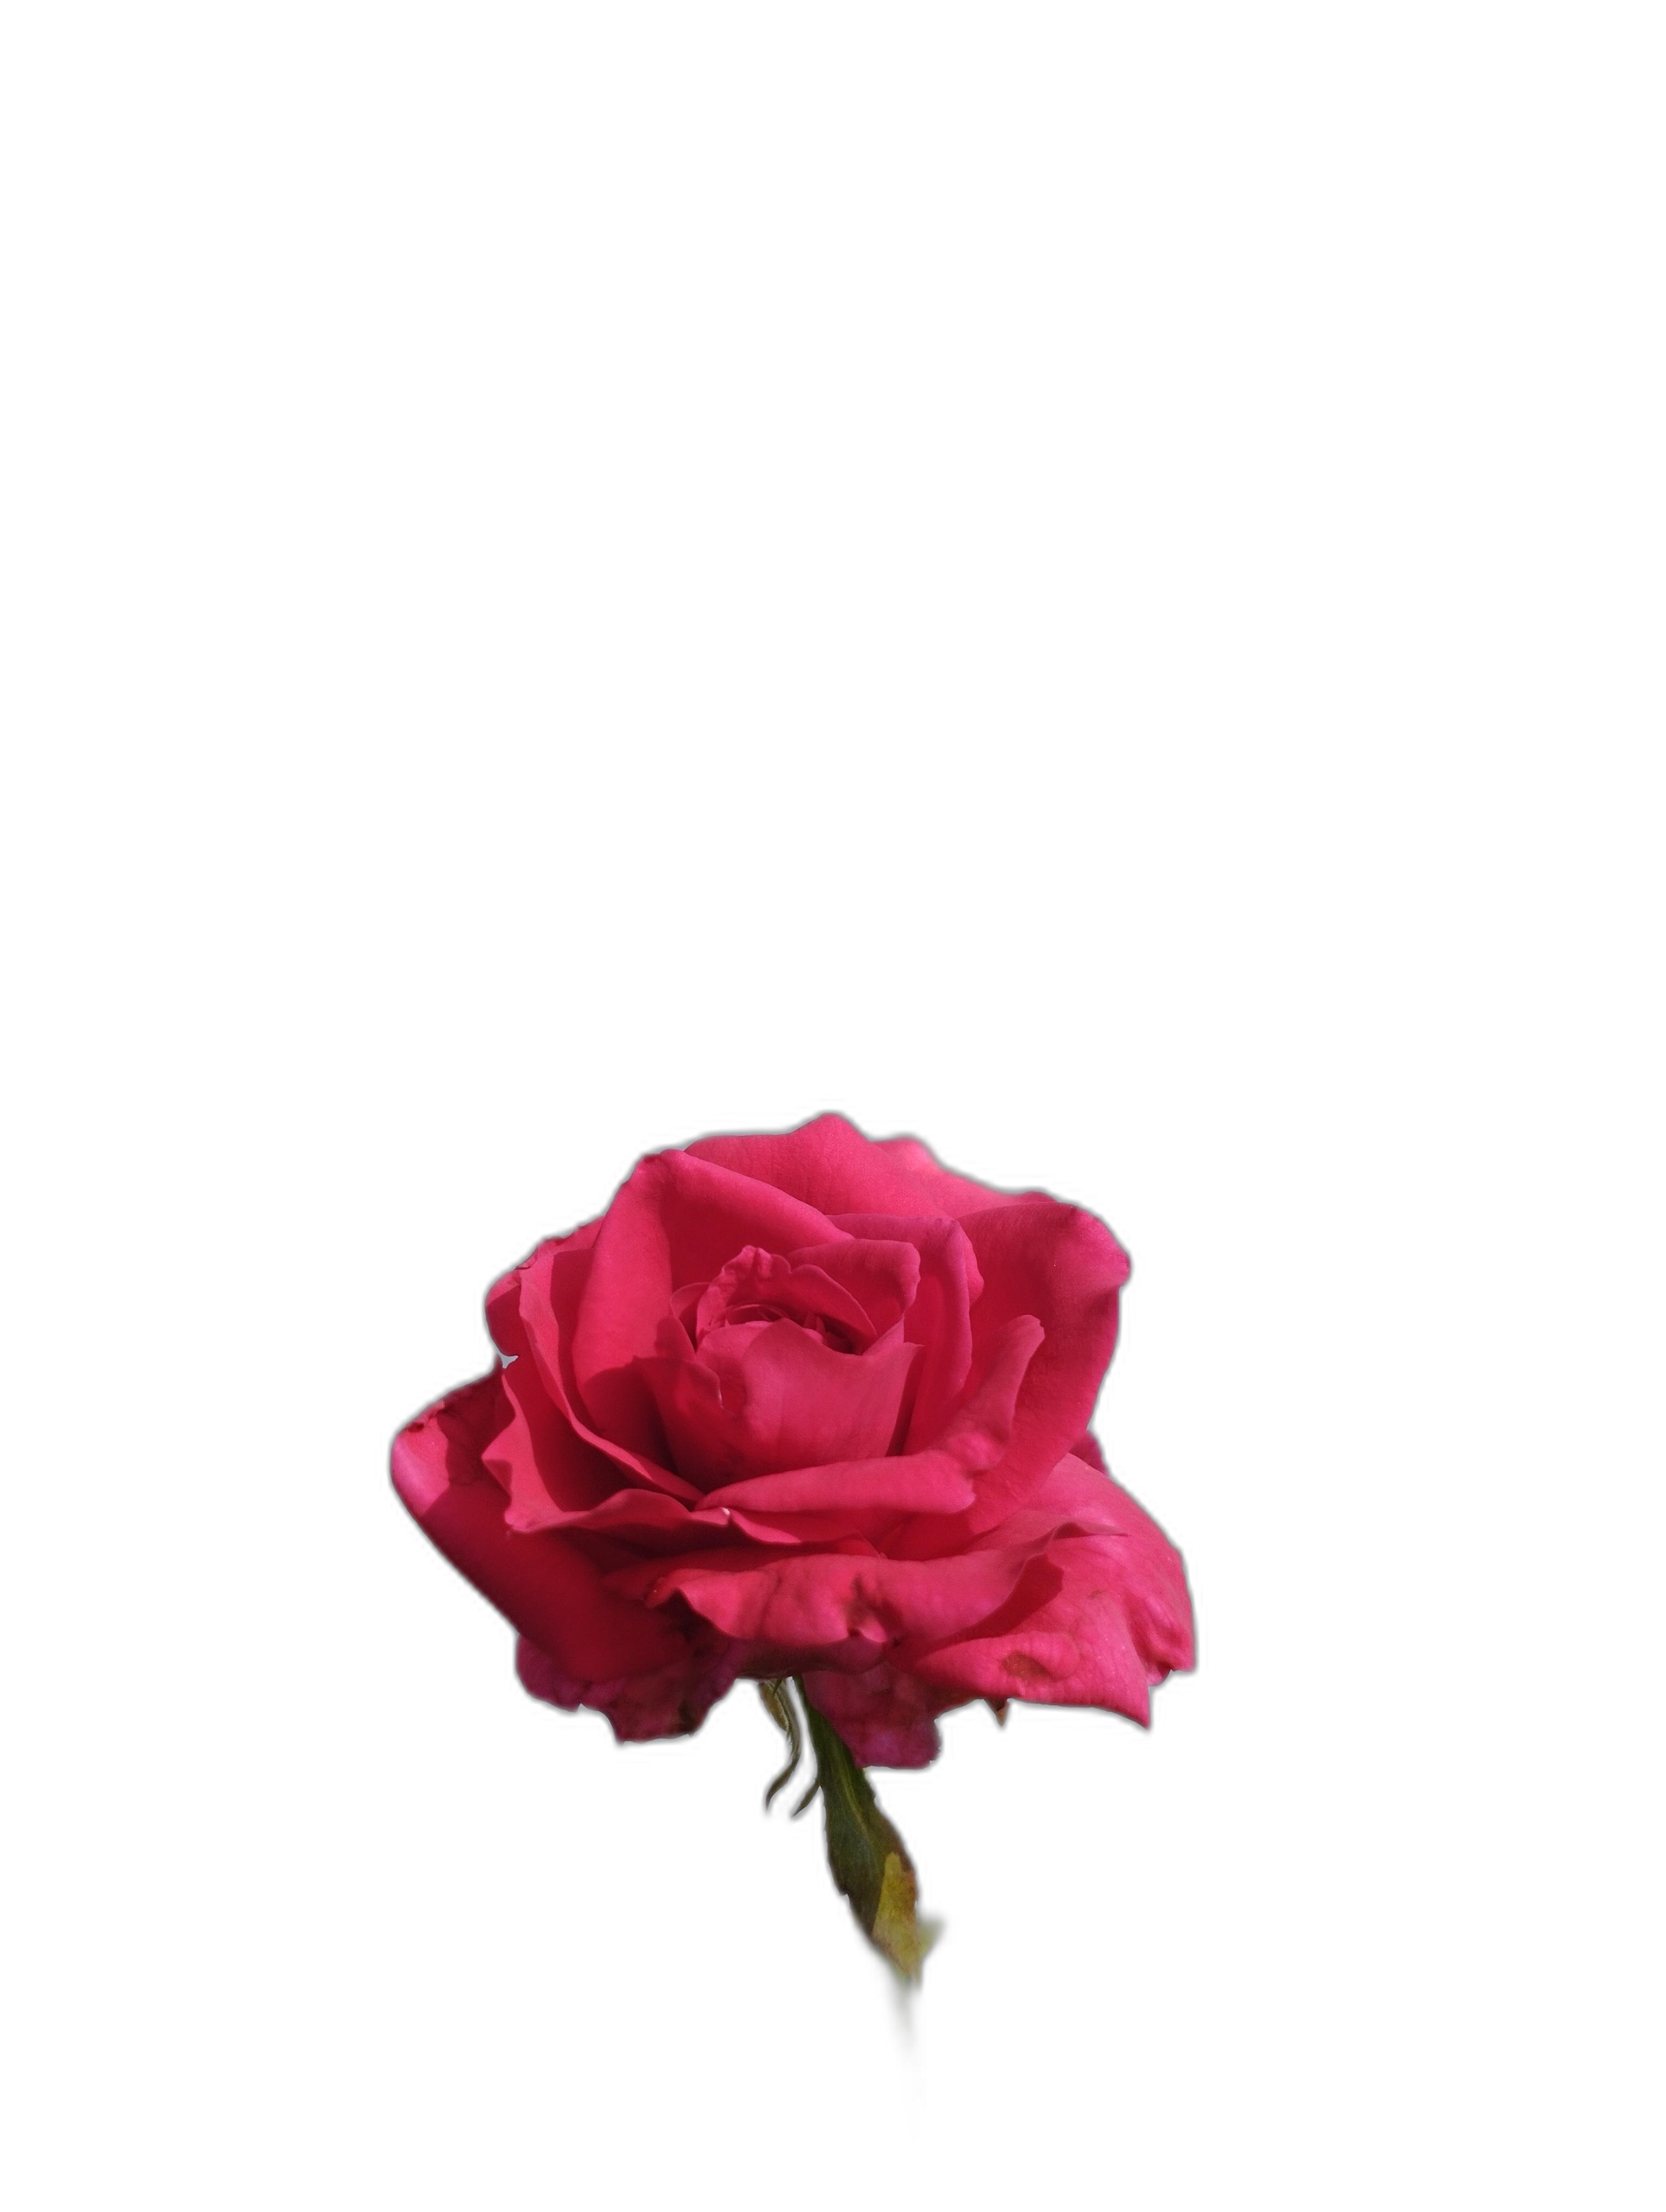
Label: Rose